Ulcerative colitis

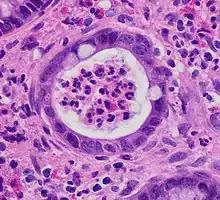
Crypt abscess. H&E stain.

Biopsies of the mucosa are taken during endoscopy to confirm the diagnosis of UC and differentiate it from Crohn's disease, which is managed differently clinically. Histologic findings in ulcerative colitis include: distortion of crypt architecture, crypt abscesses, and inflammatory cells in the mucosa (lymphocytes, plasma cells, and granulocytes). Unlike the transmural inflammation seen in Crohn's disease, the inflammation of ulcerative colitis is limited to the mucosa.